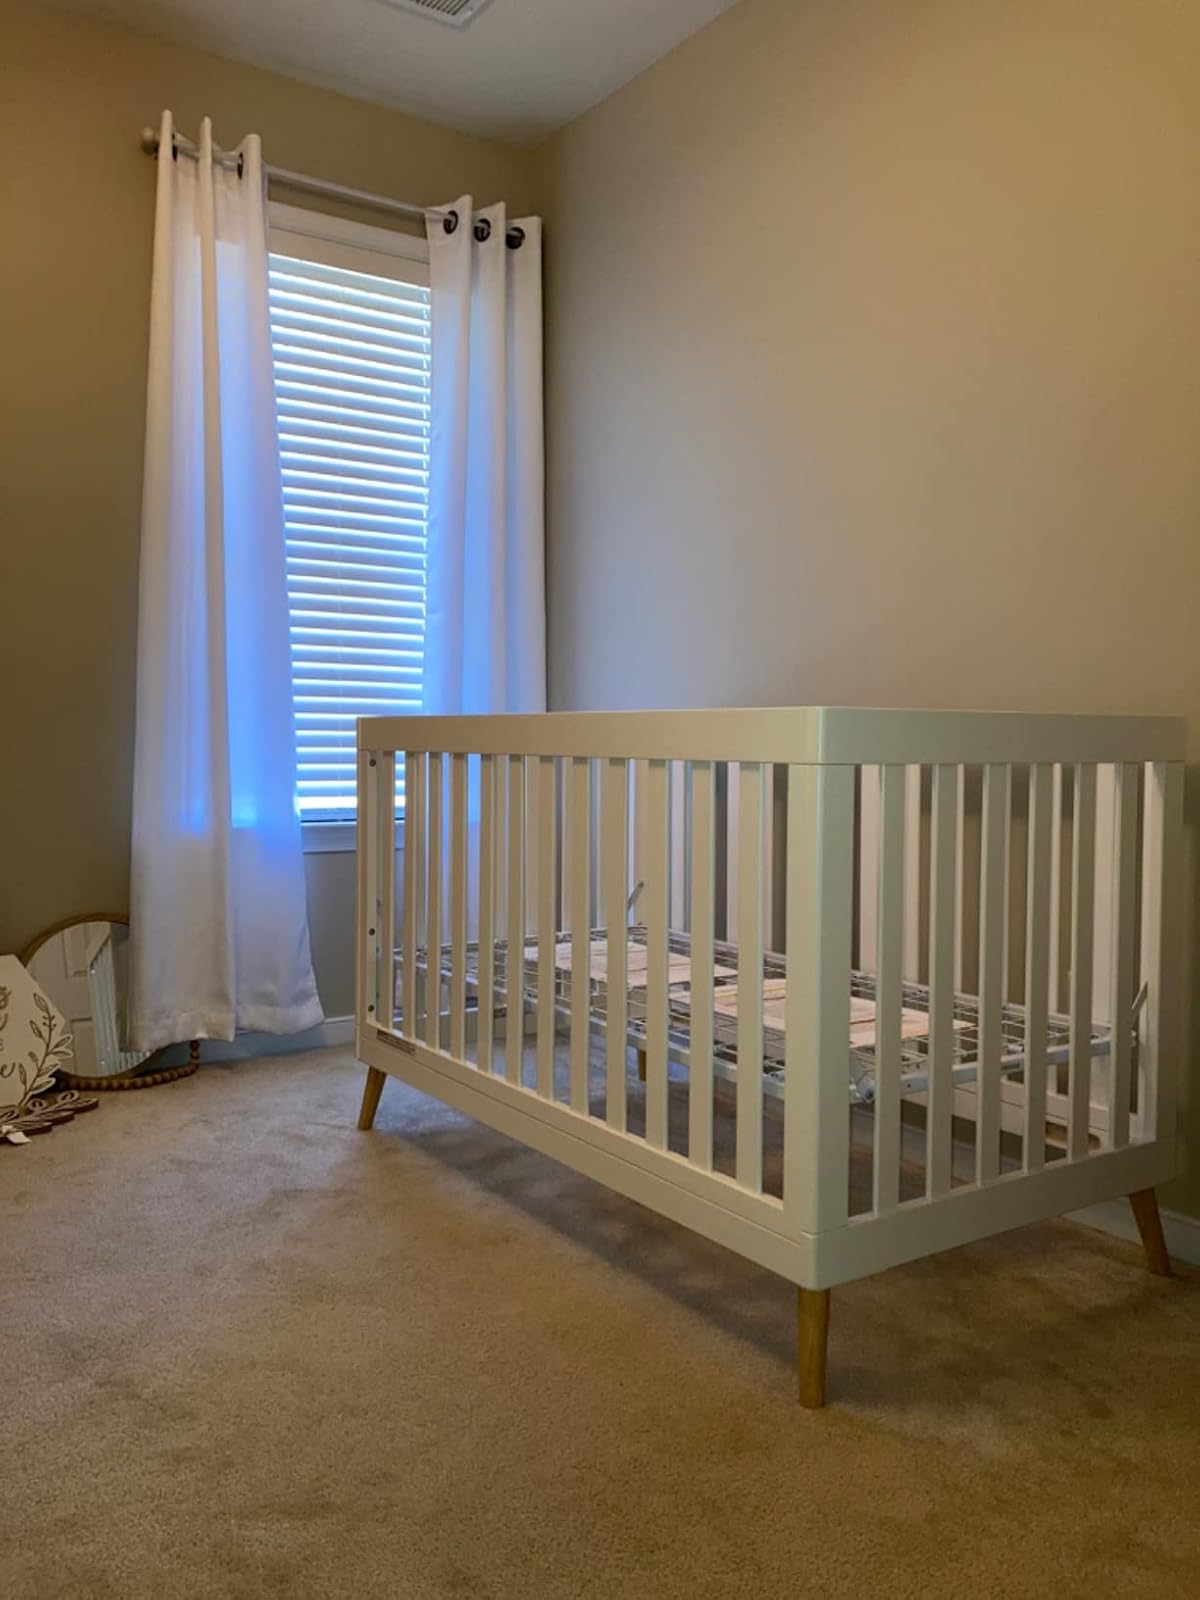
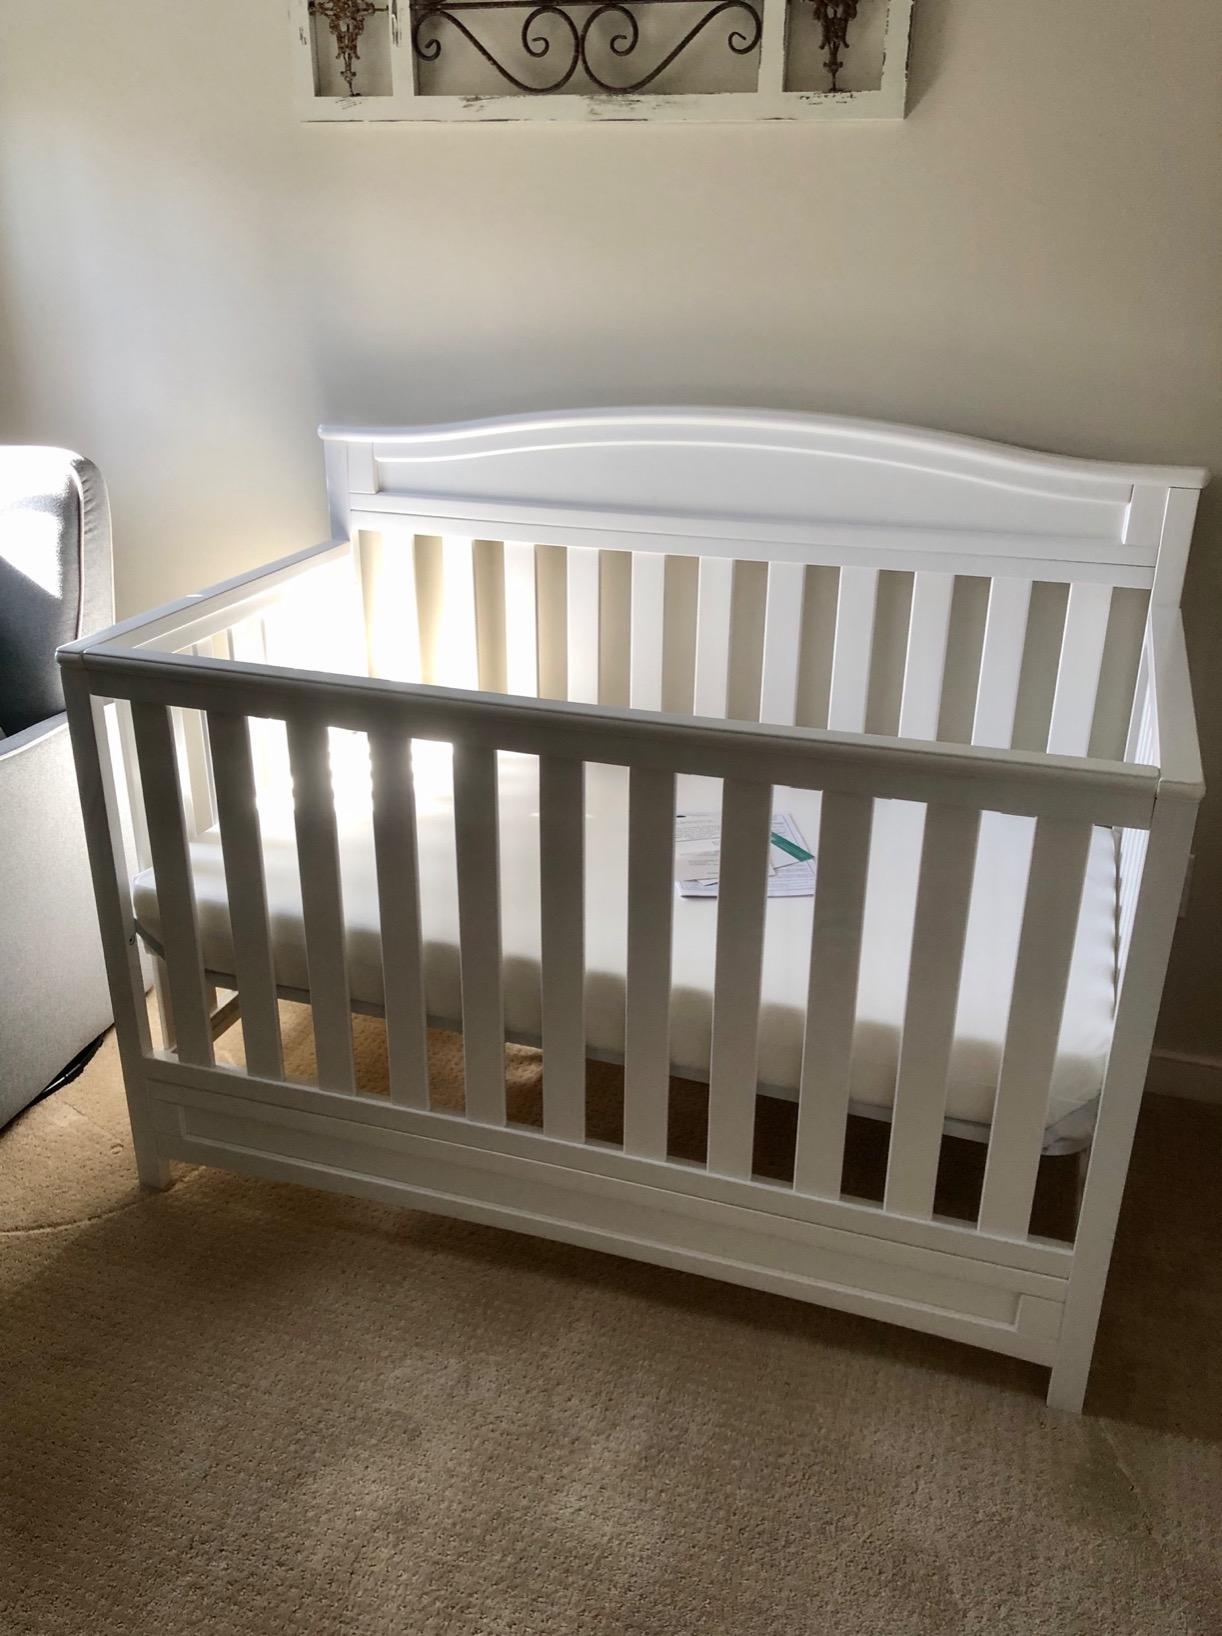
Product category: products_crib
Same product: no